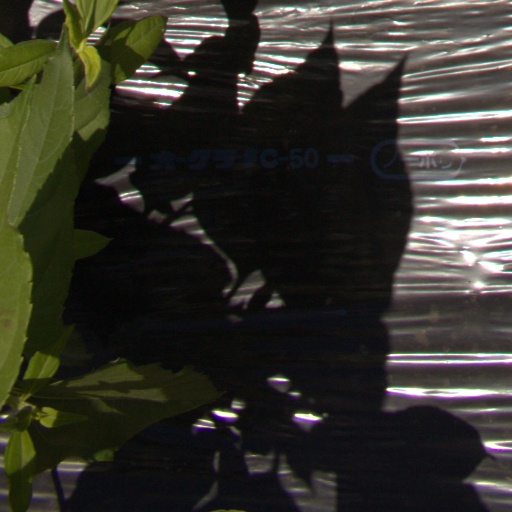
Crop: Jerusalem artichoke